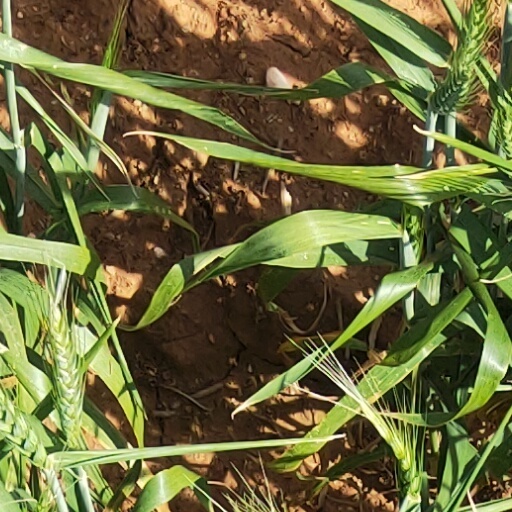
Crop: wheat